Europeanists

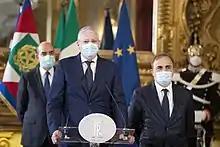
Andrea Causin and Ricardo Antonio Merlo at the consultations for the formation of a new government

On 26 January, Conte resigned as Prime Minister. On the following day, the Europeanists group was formed in the Italian Senate (together with MAIE and Democratic Centre) in support of Conte. The senator of the Democratic Party Tatjana Rojc joined Europeanists in order to allow the formation of the group, while remaining a member of the PD. Instead, Sandra Lonardo, a former senator of FI and wife of Clemente Mastella, who was among the main proponents of the parliamentary group, decided not to join, in contrast with the other members about the group's name (which did not include Lonardo's and Mastella's party name, Us Campanians). It was not possible to create a similar parliamentary group in the Chamber of Deputies, because only three deputies joined, so Europeanists had to form a sub-group within the Mixed Group, along with MAIE and PSI.